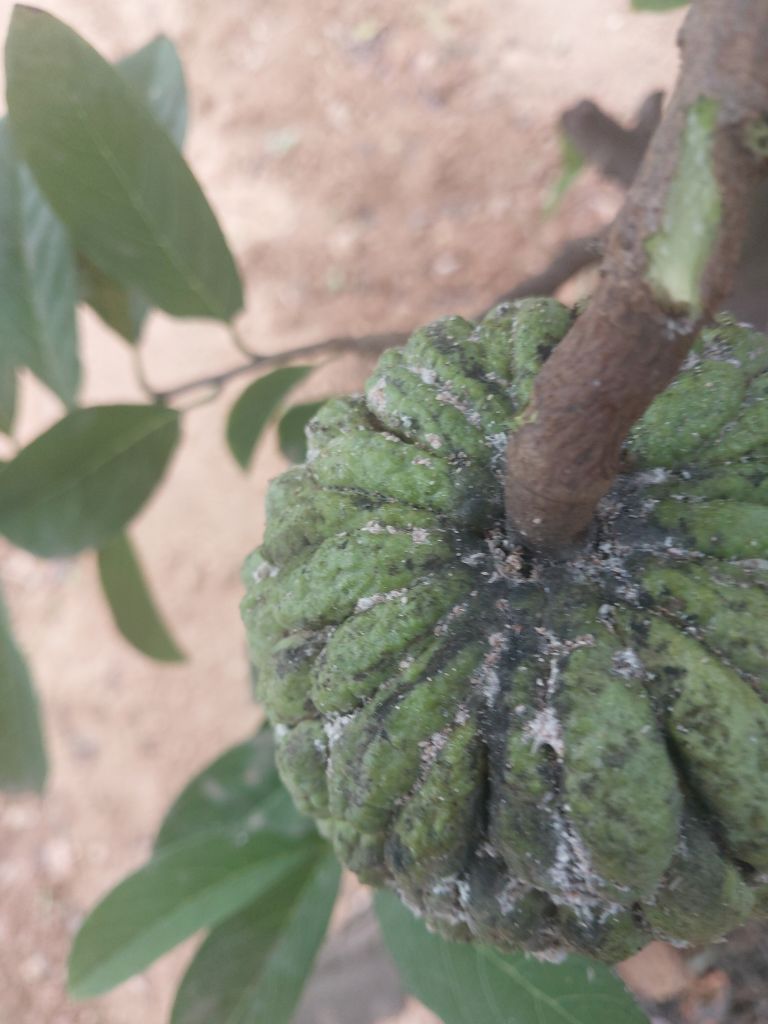
Disease label: Blank Canker